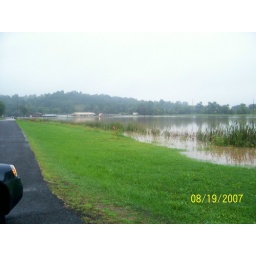
Across the street in a field by the house I use to live in.